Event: Nepal Earthquake
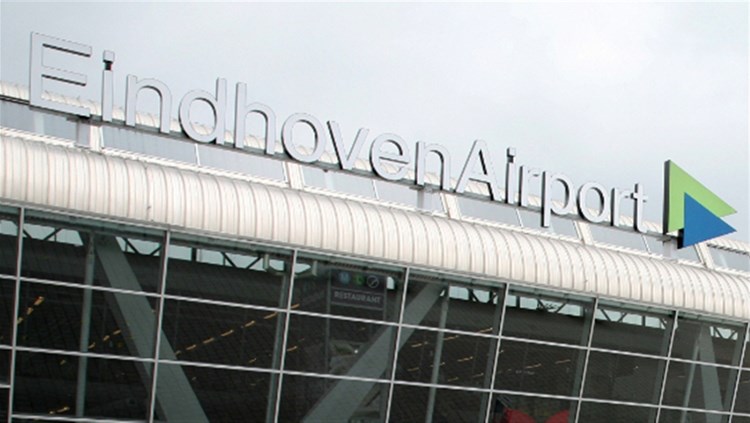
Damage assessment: no_damage